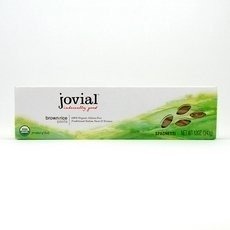
Item Name: JOVIAL PASTA BRWNRCE ORG SPAGHETTI, 12 OZ
Bullet Point: .....
Value: 12.0
Unit: Fl Oz

Price: 4.99